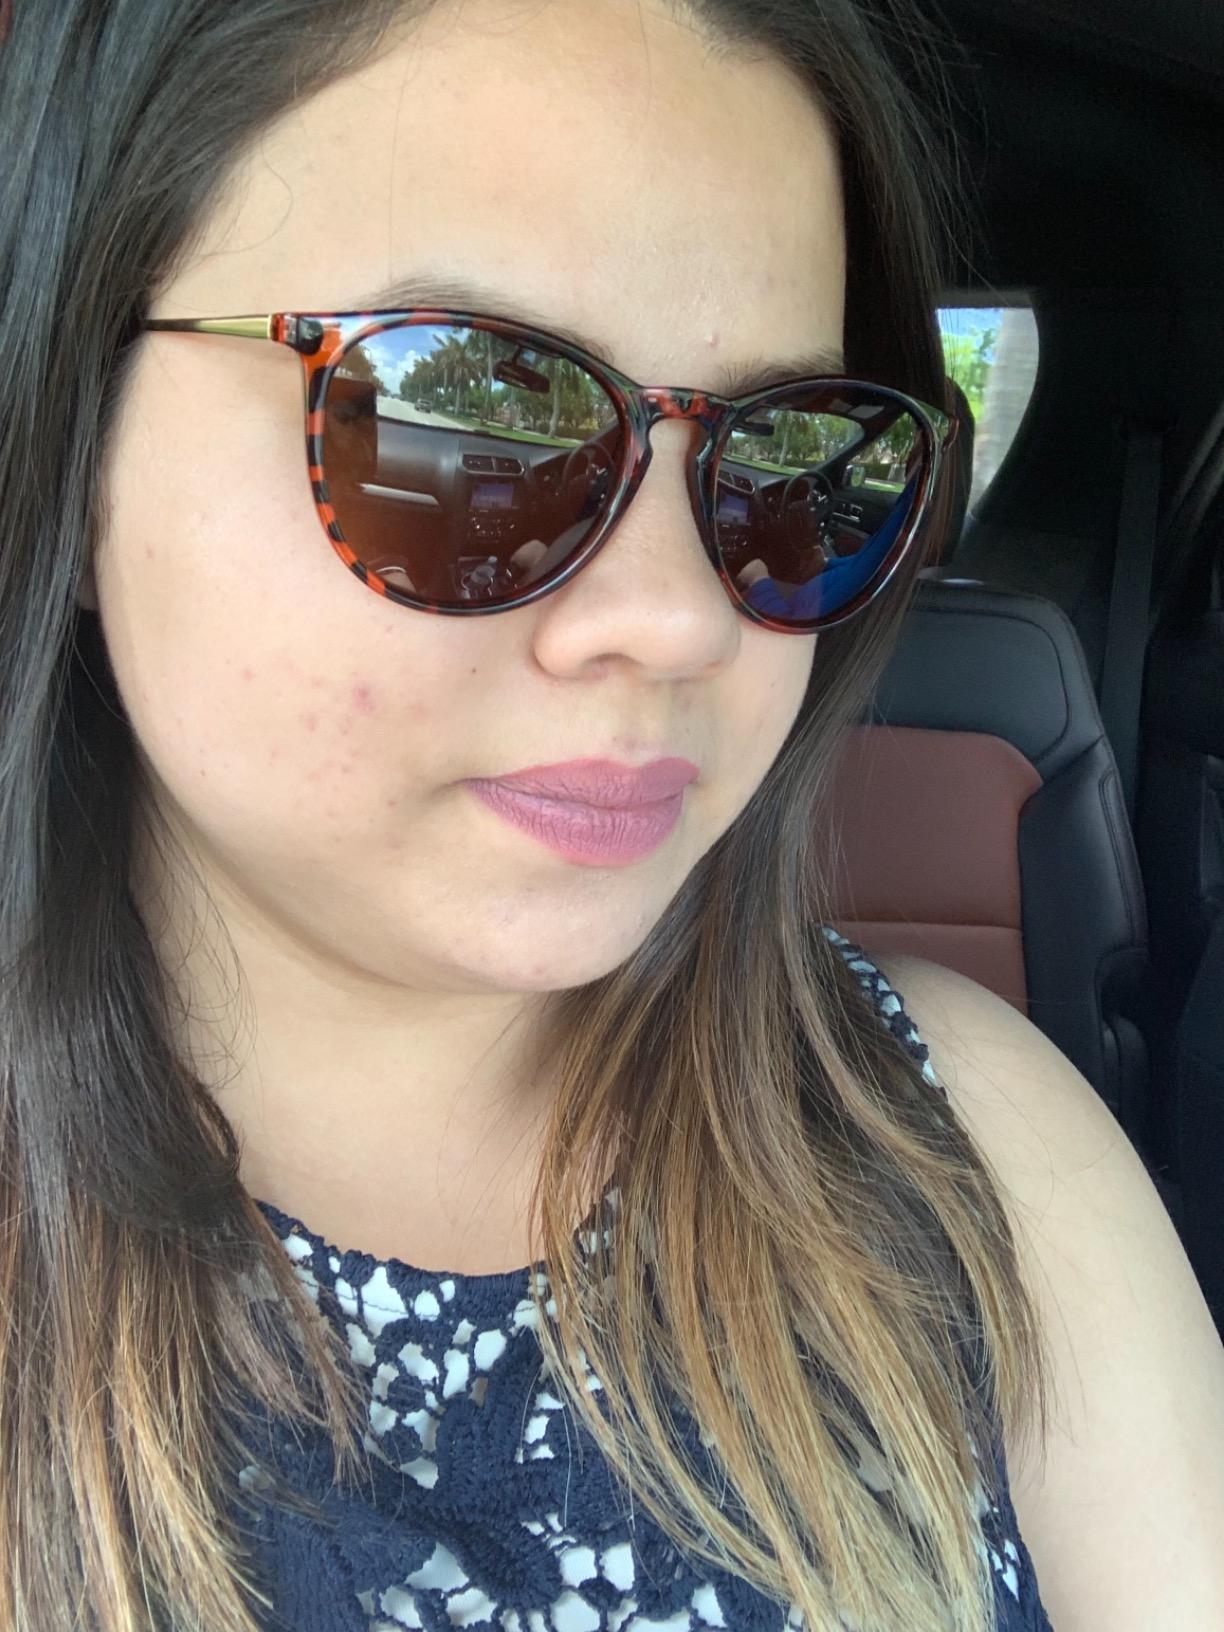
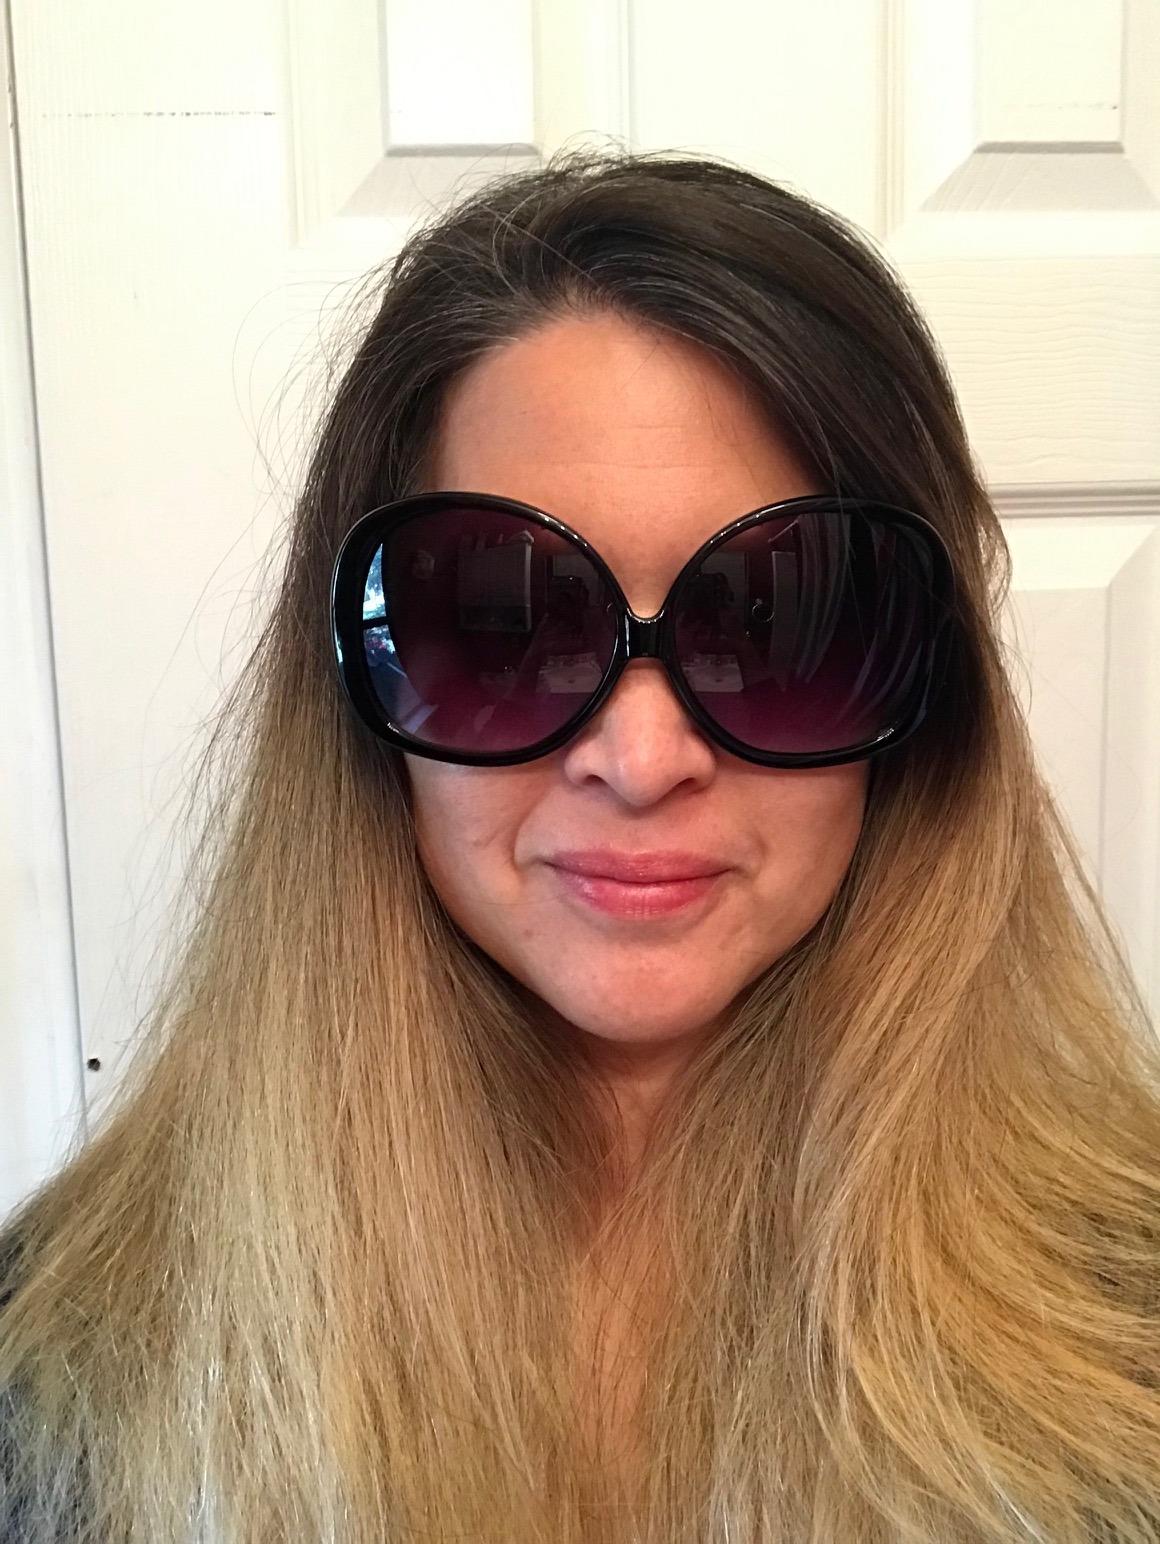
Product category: accessories_sunglasses
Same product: no